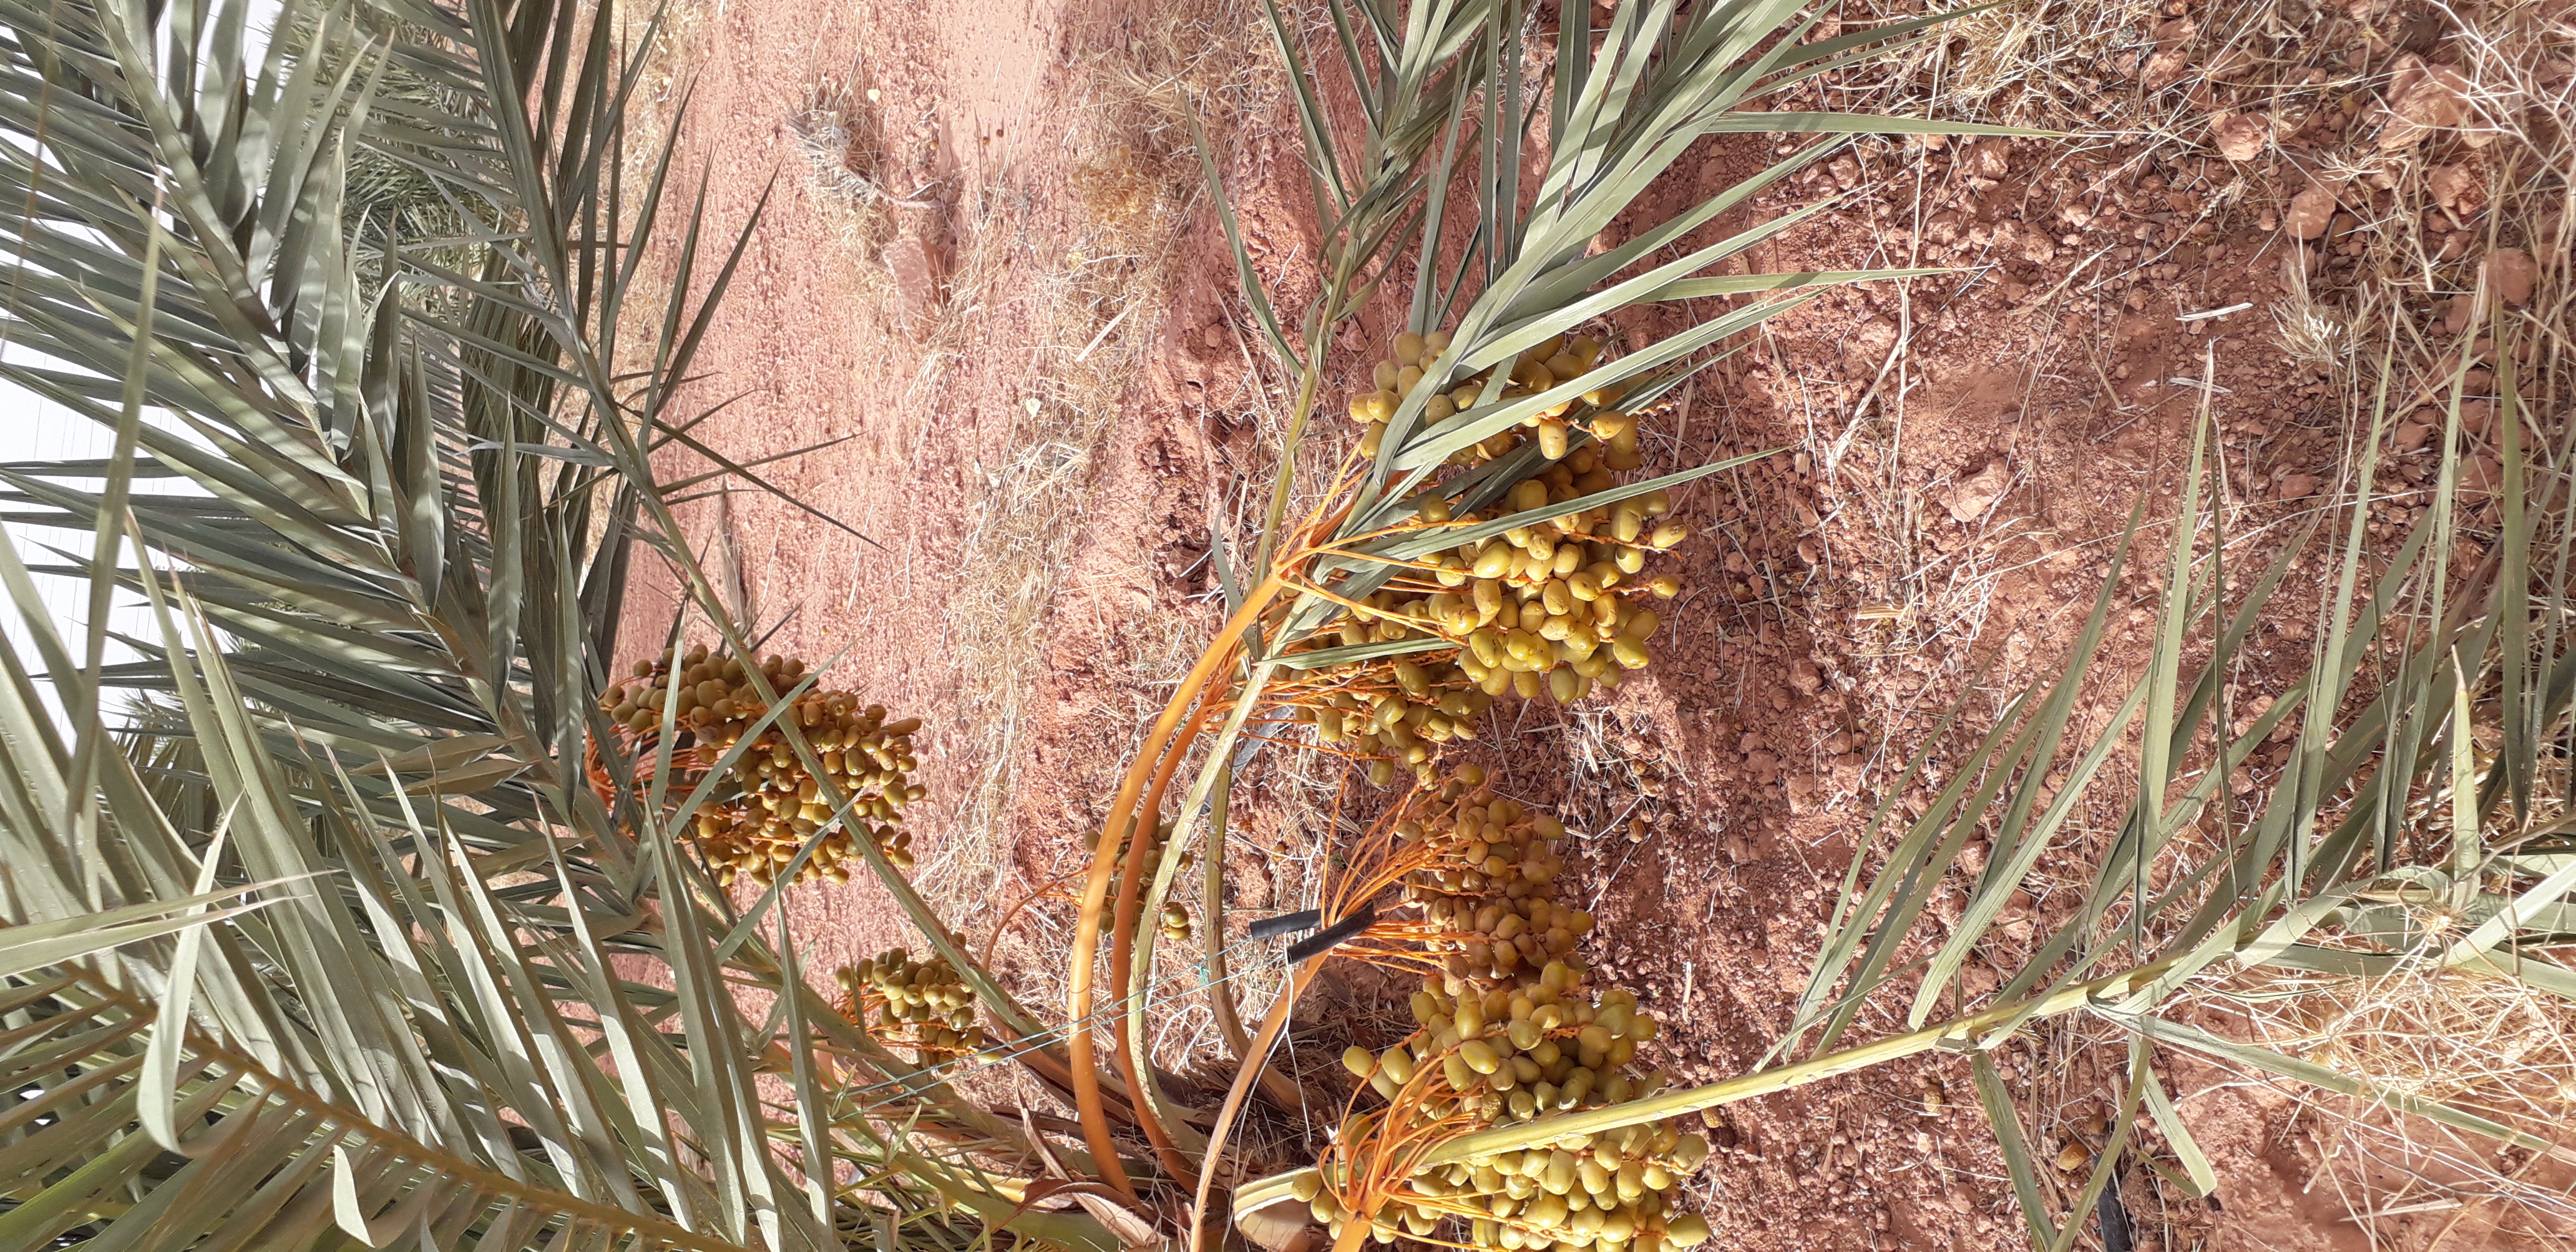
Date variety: Boufagous